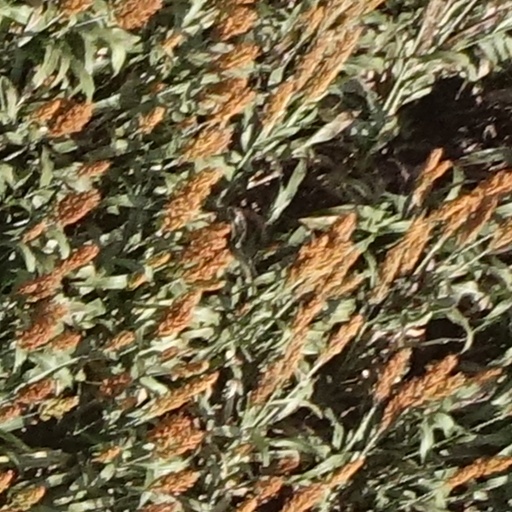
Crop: sorghum